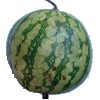
Label: Watermelon 1